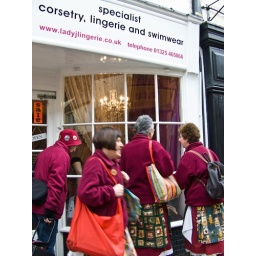
Belfagan girls getting a giggle out of a window display in a lingerie shop.